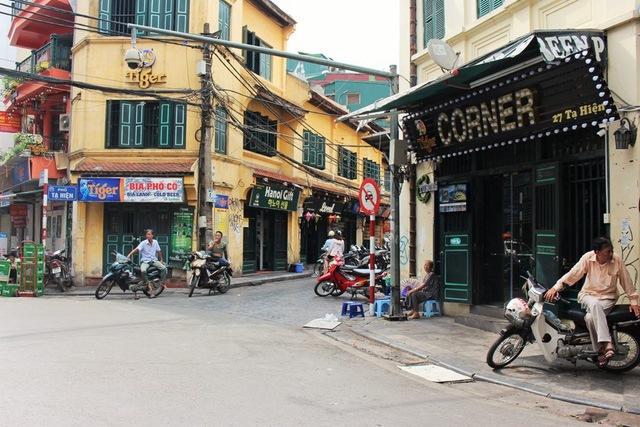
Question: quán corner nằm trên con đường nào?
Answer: quán corner nằm trên đường tạ hiện